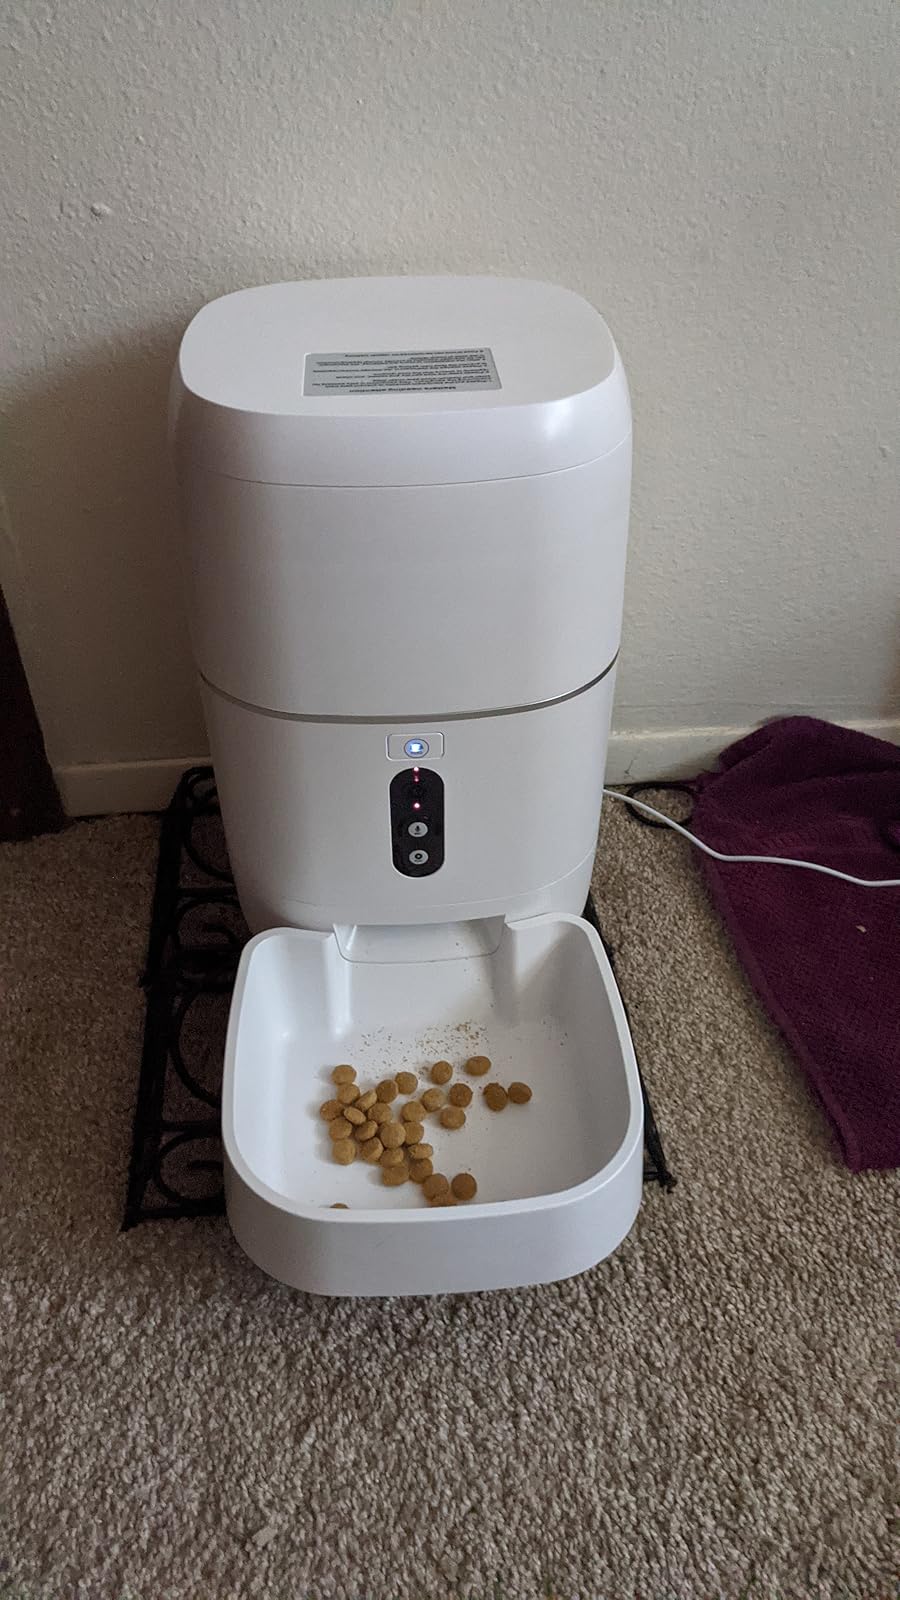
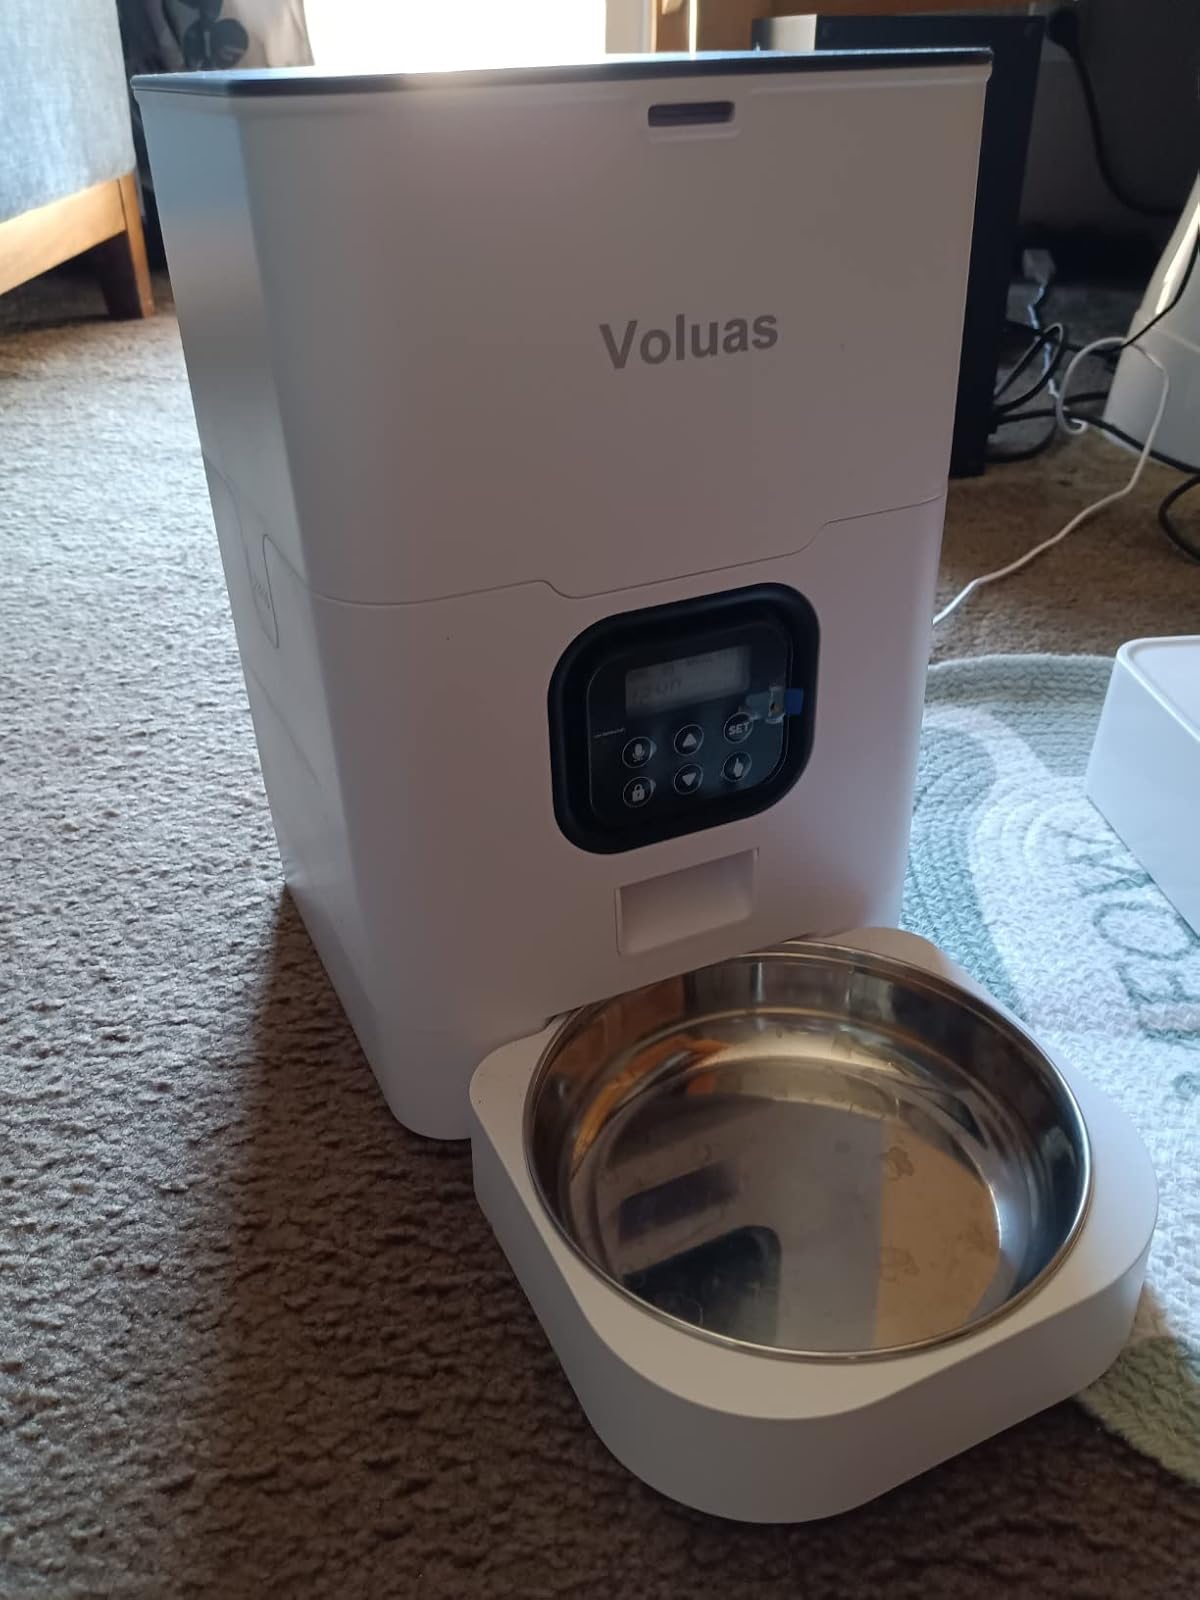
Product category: items_feeder
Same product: no